Breathing Permit of Hôr

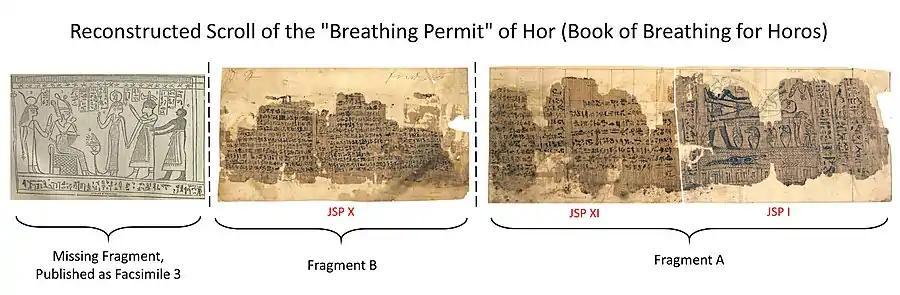
Reconstruction of the remaining fragments of the "Breathing Permit" of Hor (Book of Breathing for Horos) read from right to left. Facsimile 3 is believed to be the end of the "Breathing Permit", and hence the end of the scroll. There are about two columns of missing text from the Breathing Permit after Fragment B.

The handwriting was identified as being "of the late Ptolemaic or early Roman Period, about the time of Christ". Jan Quaegebeur has suggested a date in the first half of the second century B.C. Hôr's genealogy can be reliably traced from a variety of ancient sources, including another funerary document belonging to Hôr found in 1998, showing with certainty that Hôr was a member of a prominent priestly family from the Ptolemaic era.